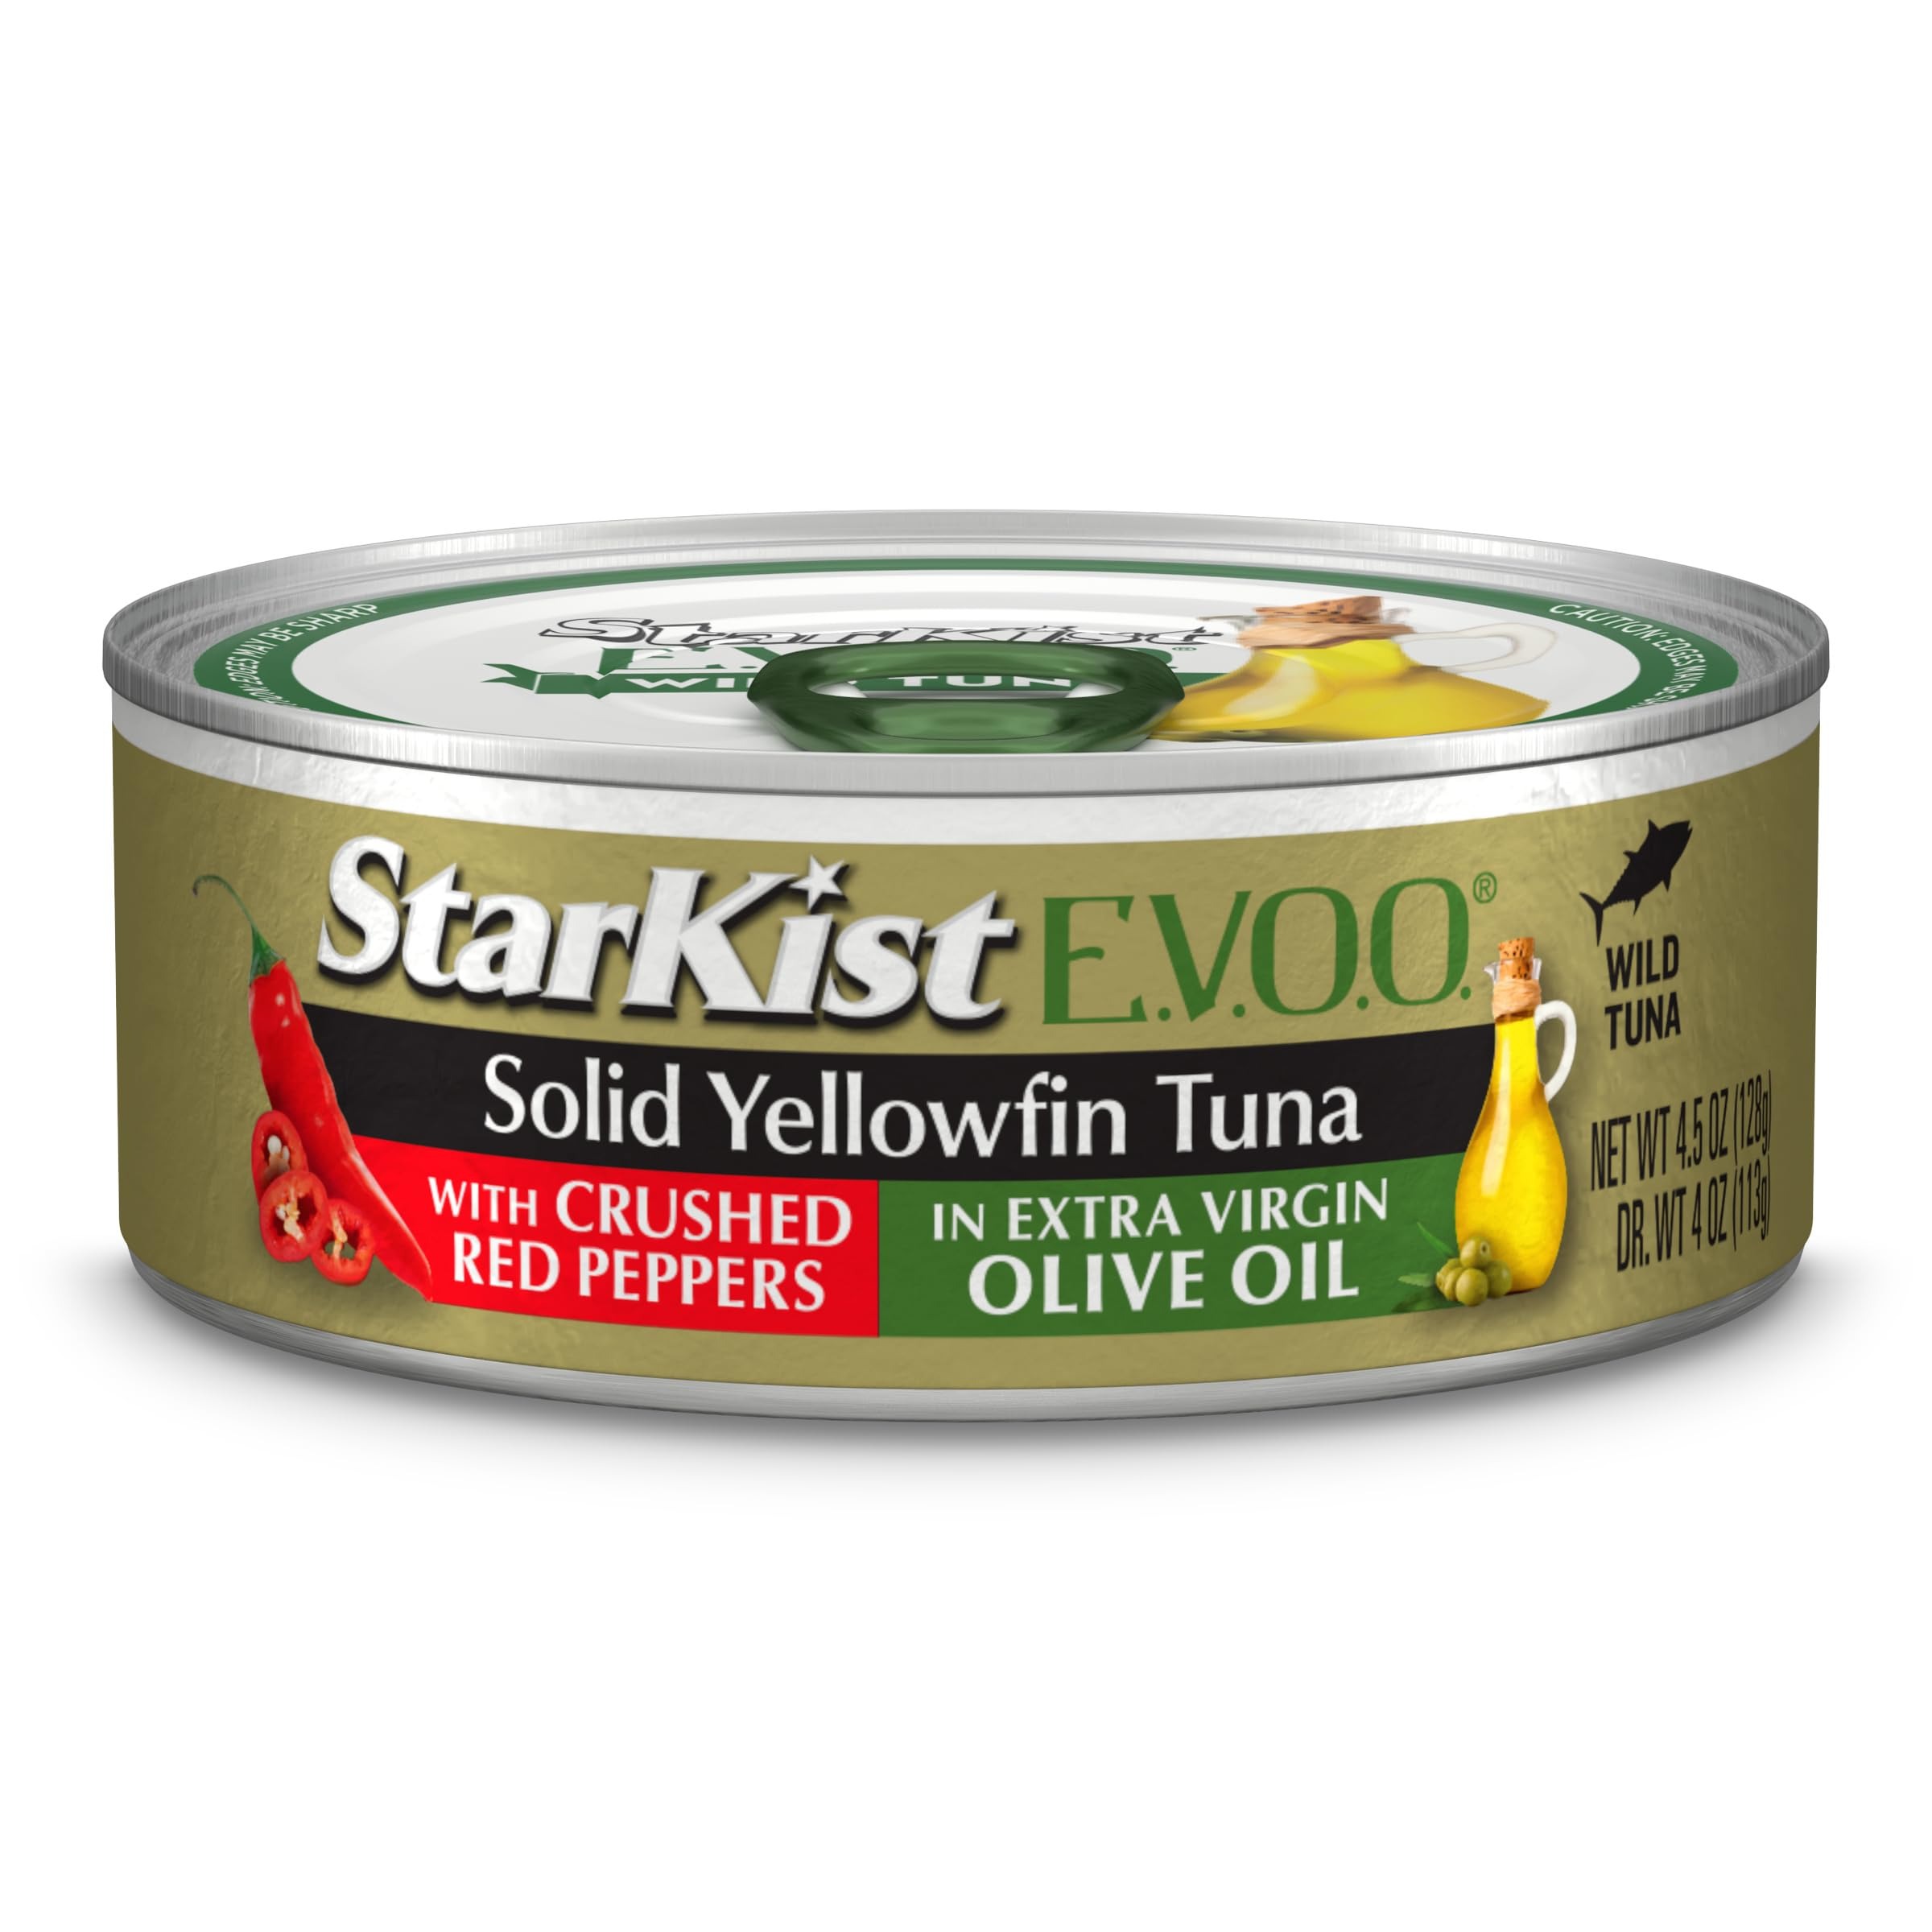
Item Name: StarKist E.V.O.O. Solid Yellowfin Tuna with Crushed Red Peppers and Extra Virgin Olive Oil, 4.5 oz Can
Bullet Point: Tuna in Extra Virgin Olive Oil with Crushed Red Pepper
Value: 4.5
Unit: Ounce

Price: 1.98